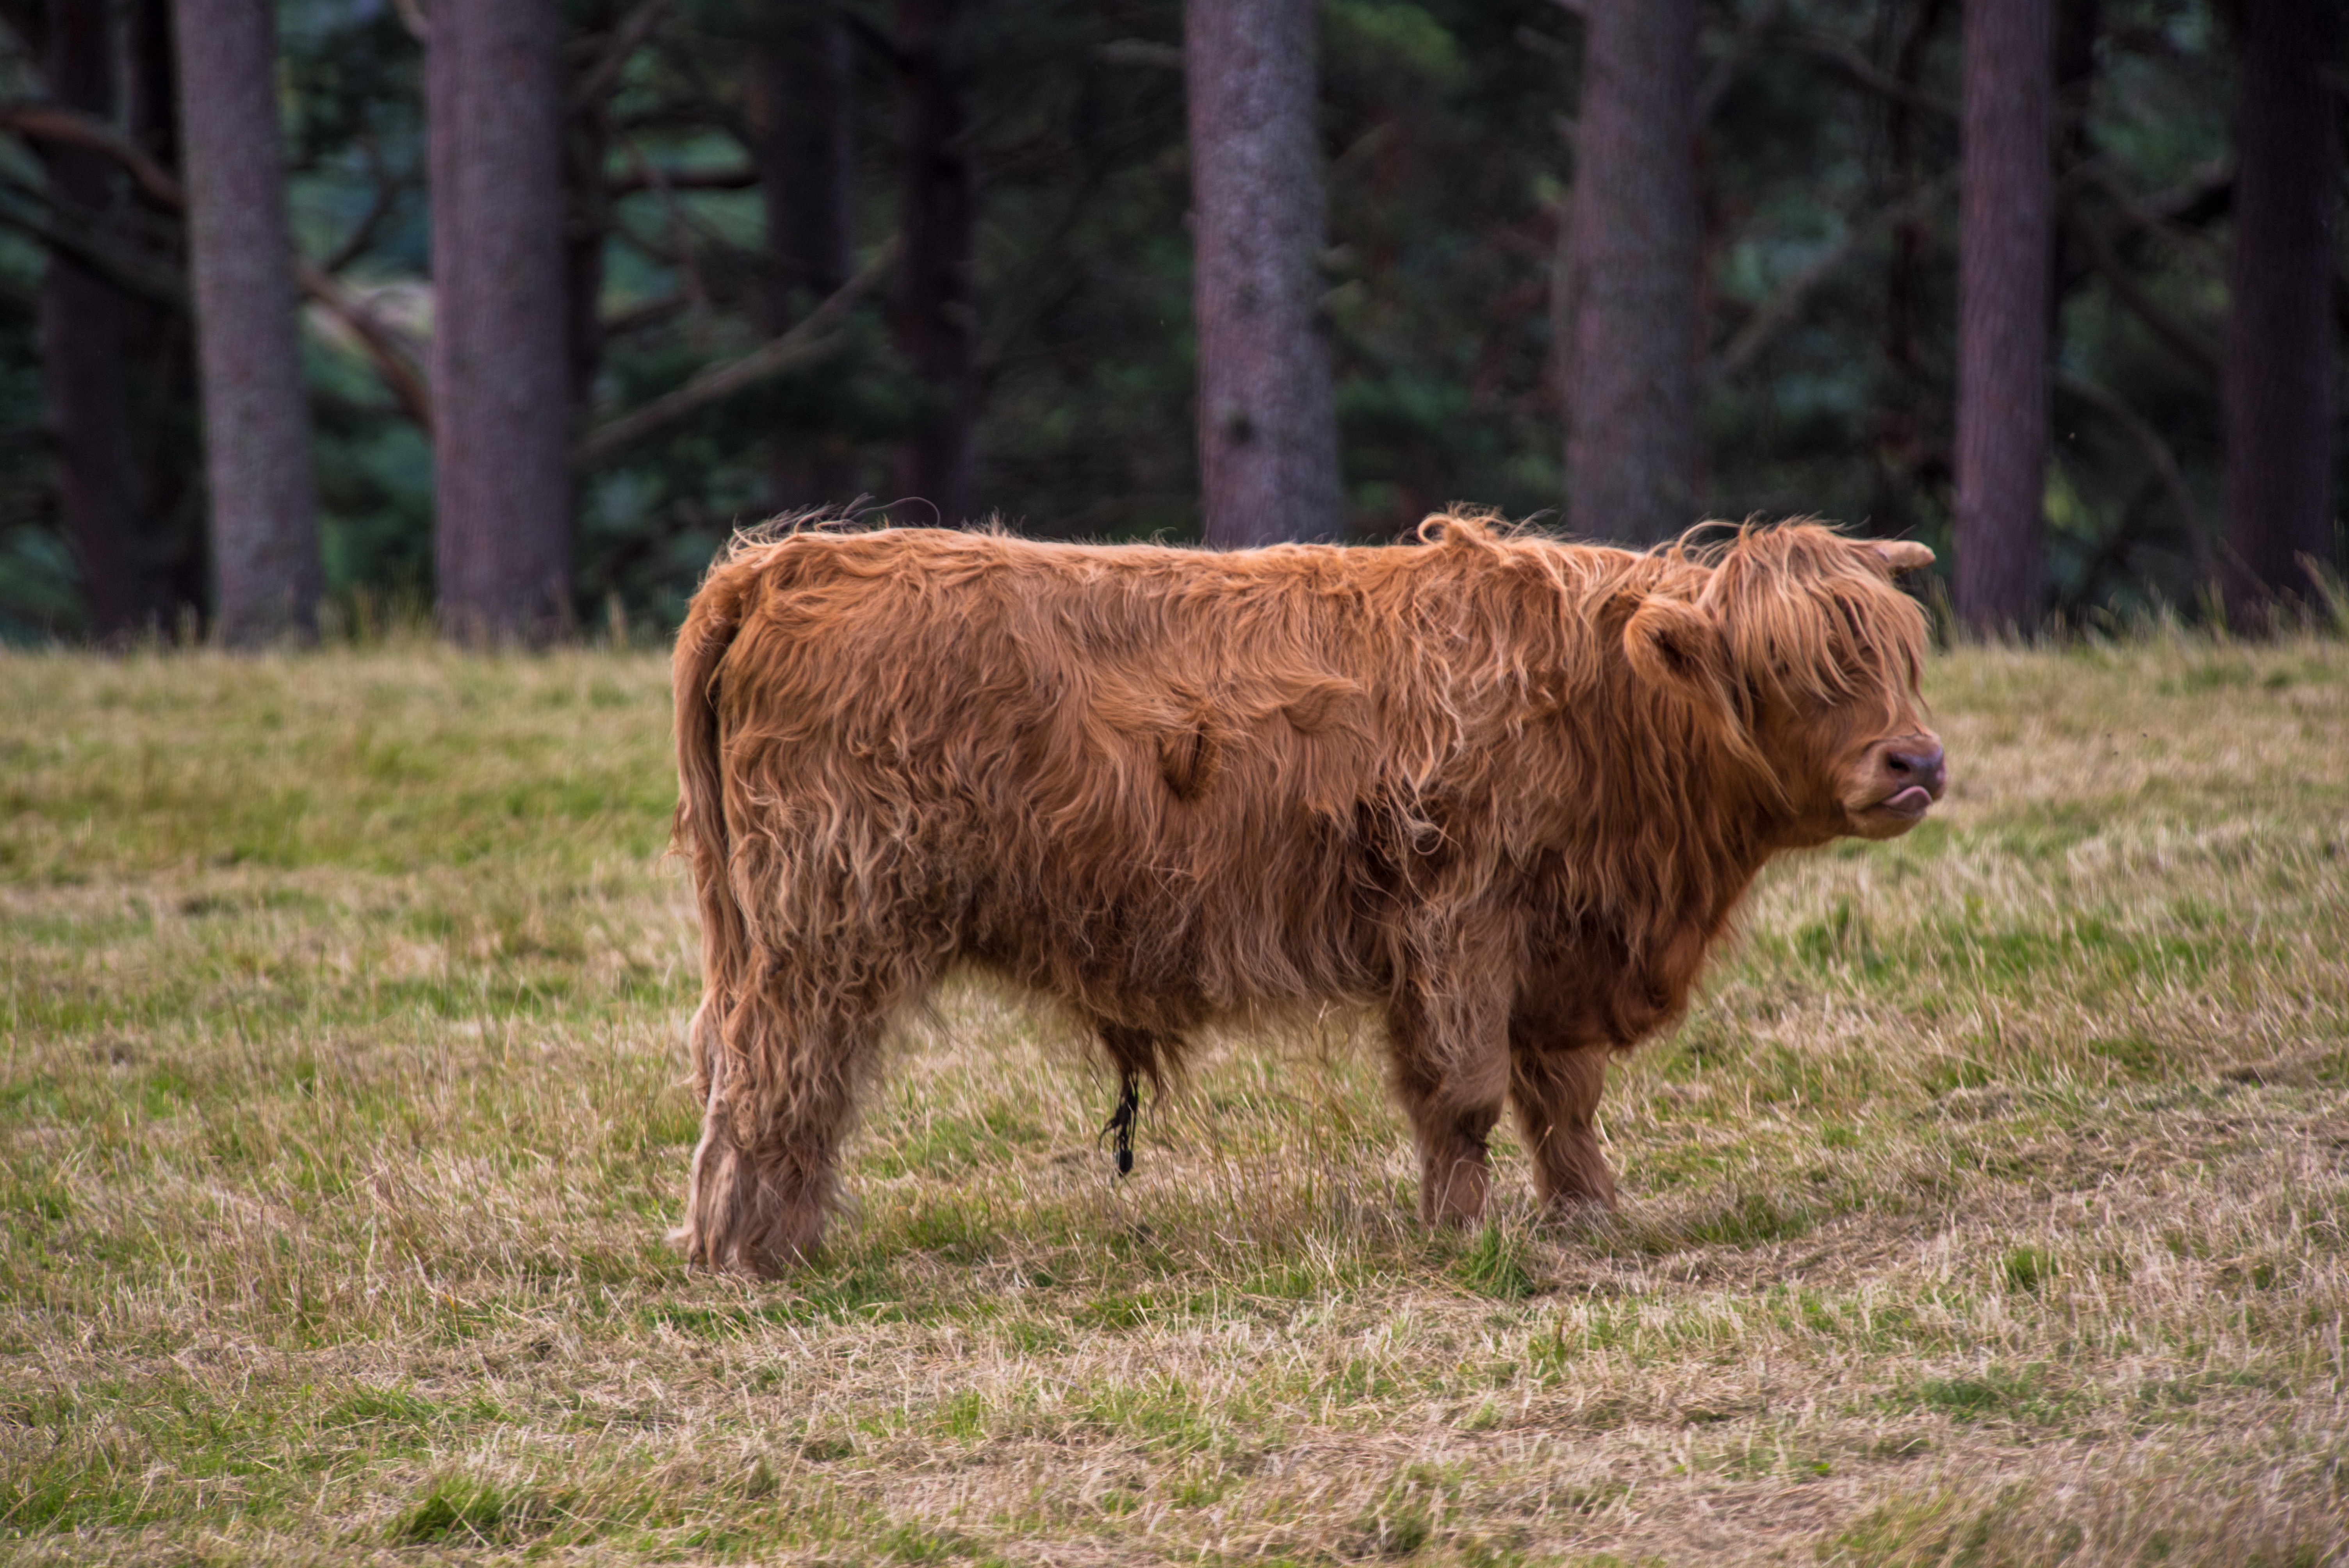
landscape, grass, hair, field, prairie, wildlife, fur, cow, cattle, pasture, grazing, brown, mammal, agriculture, beef, fauna, calf, bull, race, fields, hairy, vertebrate, scotland, yak, horns, animal world, highlands, hof, horned, in the free, highland rinder, cattle like mammal, cow goat family, muskox